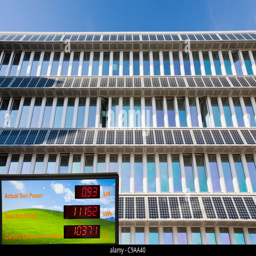
solar panels on a building on the campus